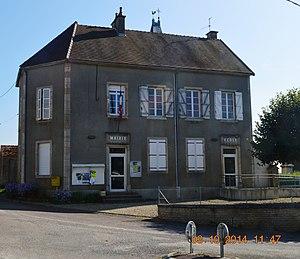
Antigny-la-Ville est une commune française située dans le canton d'Arnay-le-Duc du département de la Côte-d'Or, en région Bourgogne-Franche-Comté.